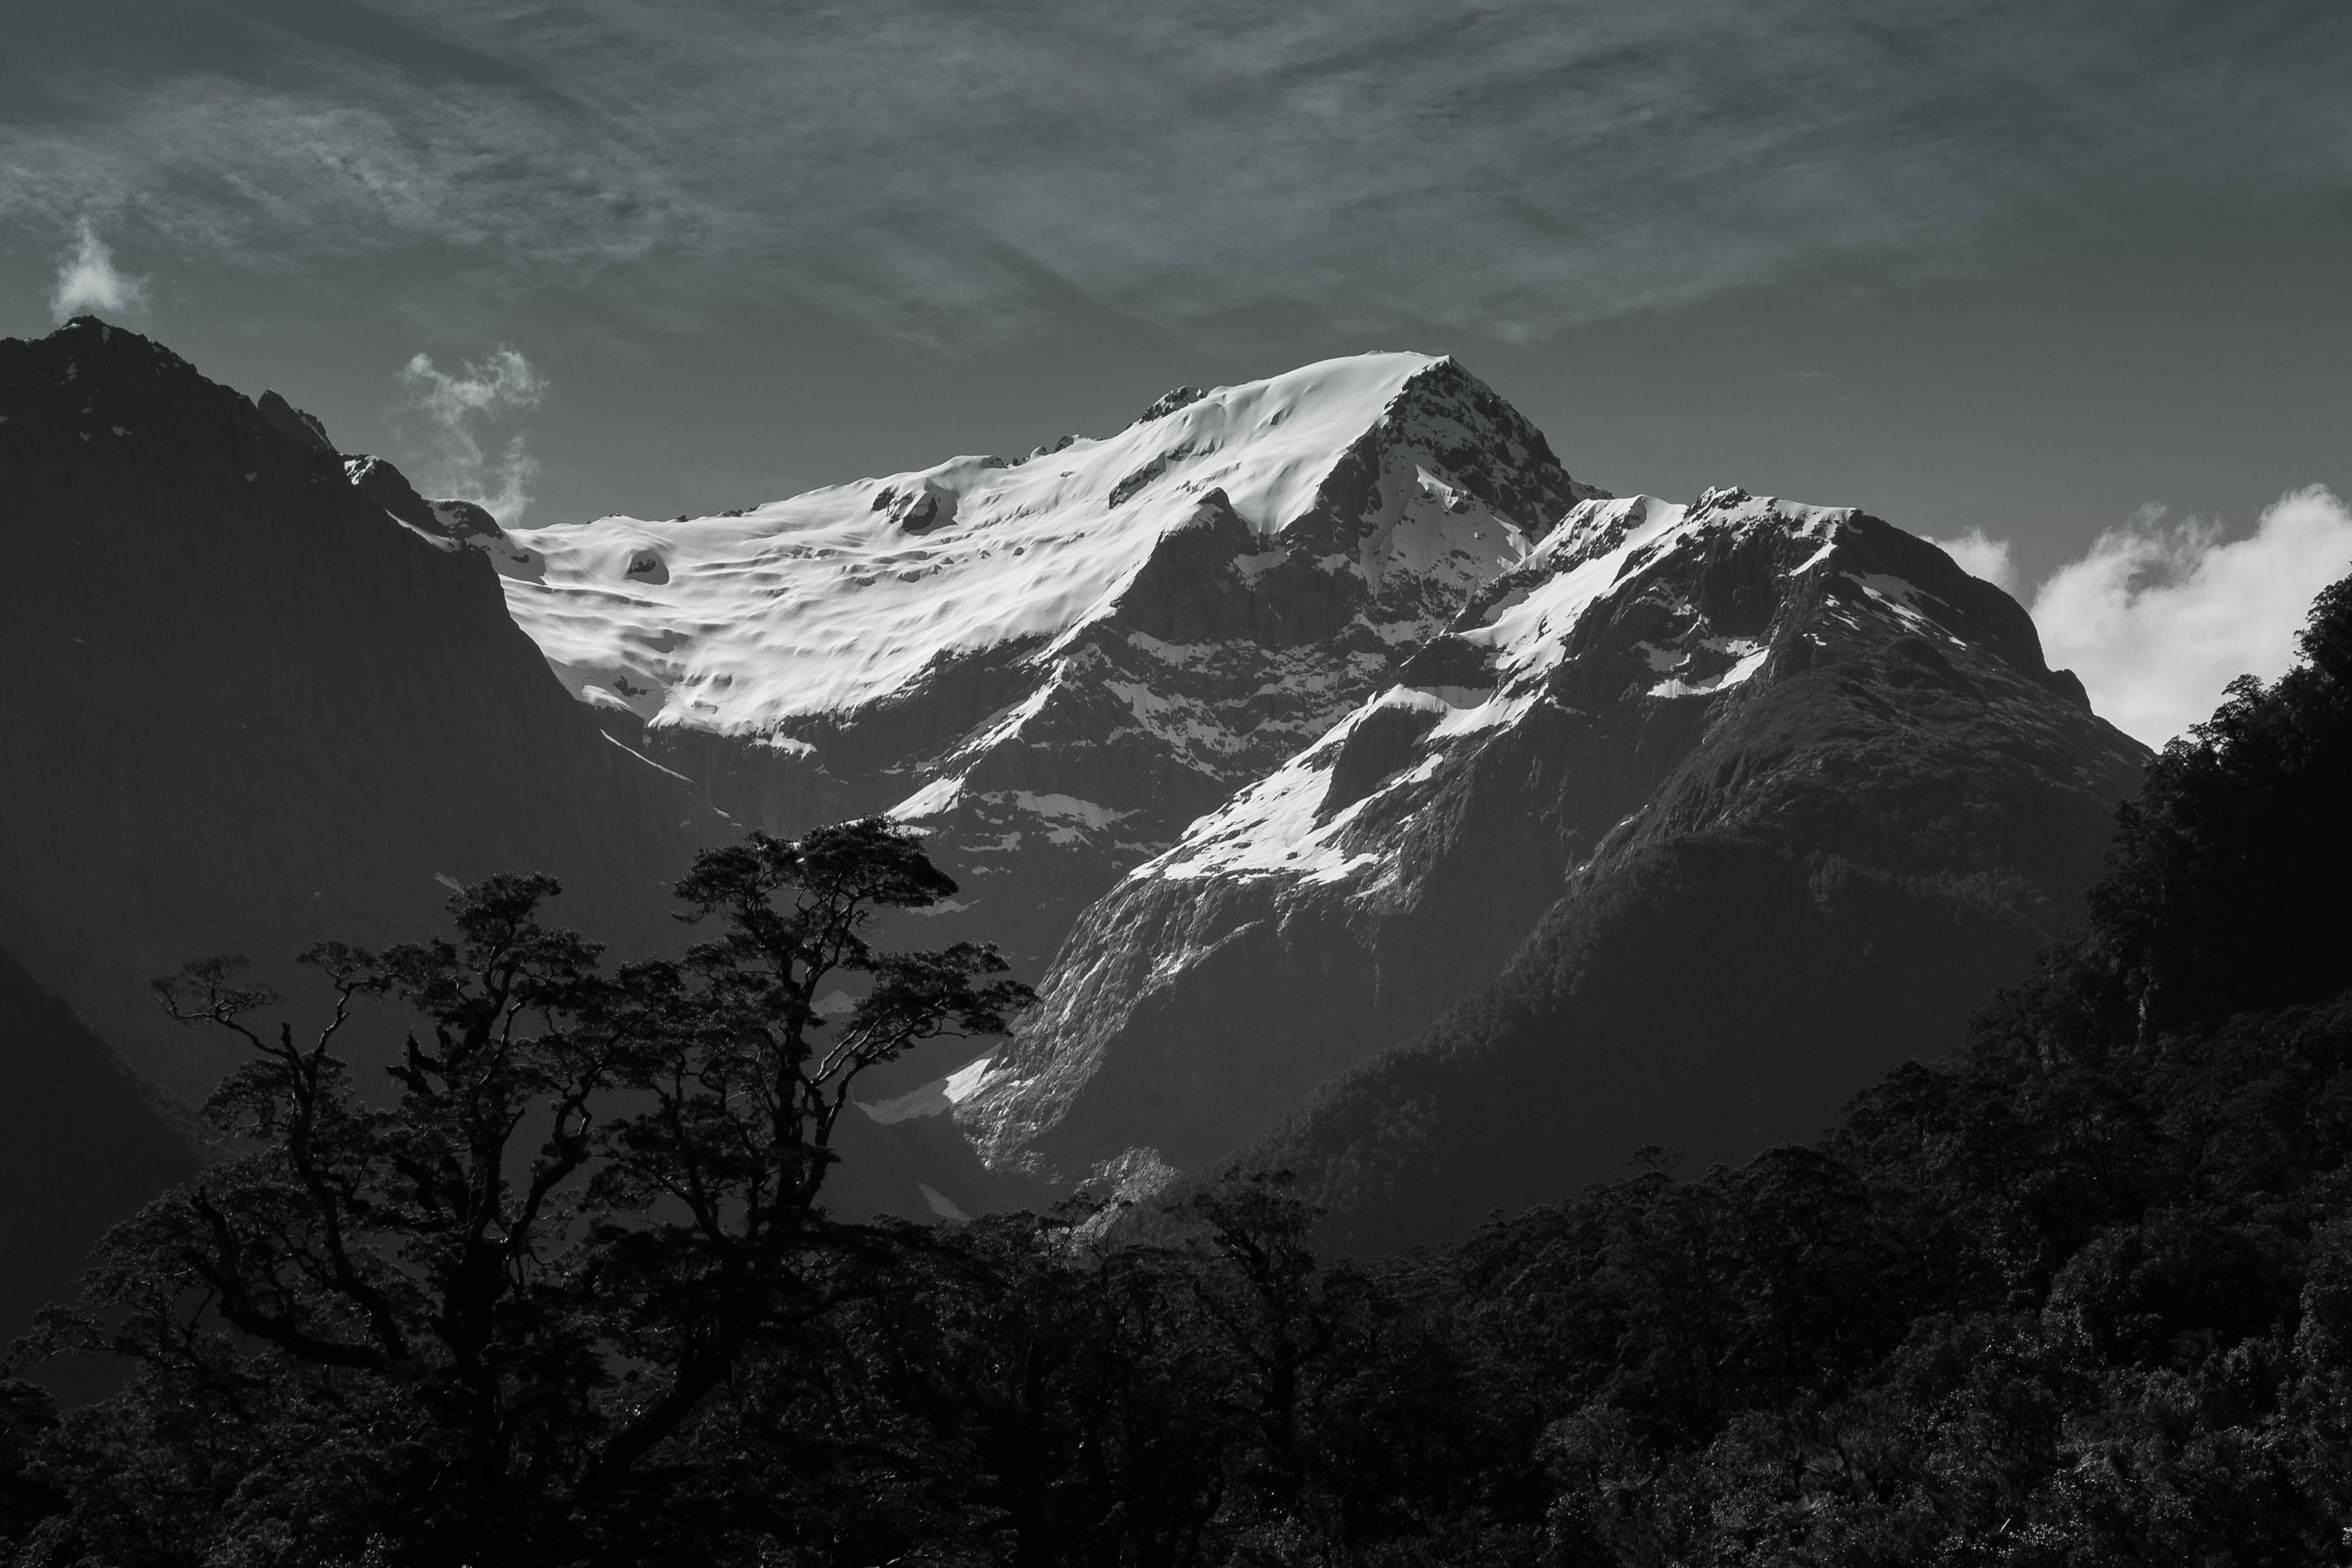
nature, rock, mountain, snow, cloud, black and white, mountain range, weather, darkness, monochrome, summit, alps, landform, monochrome photography, geographical feature, atmospheric phenomenon, mountainous landforms